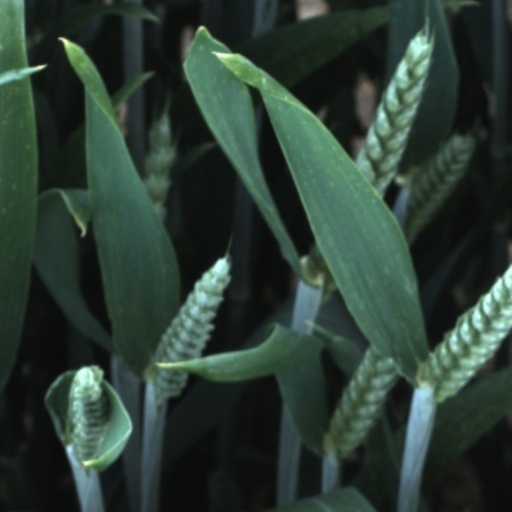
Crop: wheat